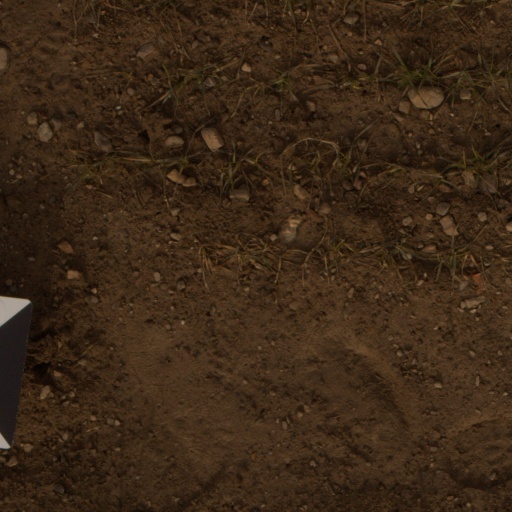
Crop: wheat